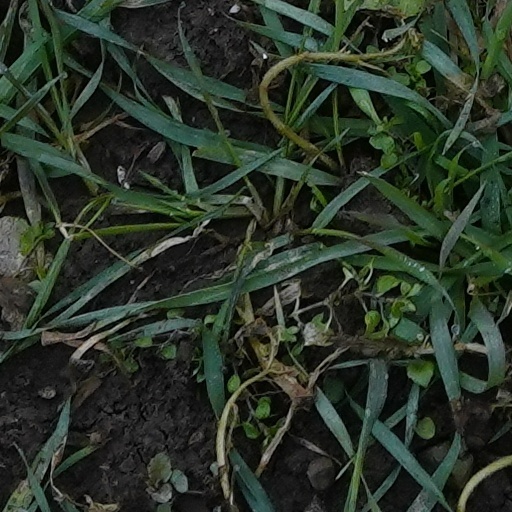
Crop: wheat